Bioswale

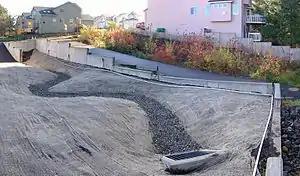
Two bioswales for a housing development. The foreground one is under construction while the background one is established.

Bioswales work to remove pollutants through vegetation and the soil. As the storm water runoff flows through the bioswale, the pollutants are captured and settled by the leaves and stems of the plants. The pollutants then enter the soil where they decompose or can be broken down by bacteria in healthy soil.